United States Taiwan Defense Command

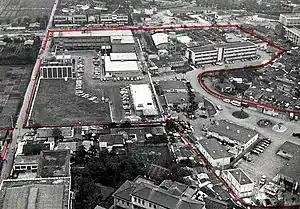
Taipei Air Station, headquarters of 327th Air Division, in 1975

In May 1967, Carlos Talbott of the U.S. Air Force became chief of staff of the command. From July 1968 – September 1970 the chief of staff was Brigadier General John A. Des Portes, U.S.A.F. In September 1970, Clarence J. Douglas, also of the Air Force, assumed duties as chief of staff.